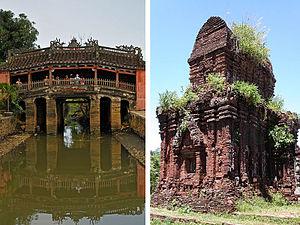
Mosaïque de panorama de Quang Nam.
Quảng Nam est une province de la région de la Côte centrale du Sud du Viêt Nam.